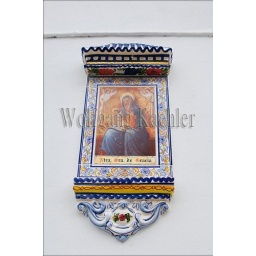
Spain, andalucia, costa del sol, near malaga, salinas, street scene, tile with madonna and child picture on house wall